Mad Mouse (Valleyfair)

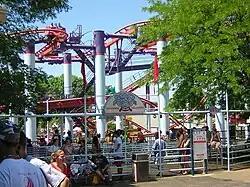
Entrance of Mad Mouse

Mad Mouse is a steel wild mouse roller coaster located at Valleyfair in Shakopee, Minnesota, U.S. It was manufactured by Arrow Dynamics and opened on May 8, 1999 as a replacement for the similar coaster Rails, which was eventually moved to Jolly Roger Amusement Park in Maryland in 1998. The ride's track and supports were designed by Ride Centerline.